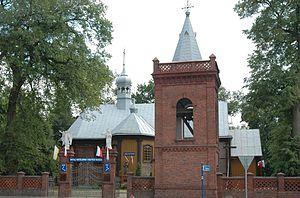
Firlej est un village polonais de la gmina de Firlej dans le powiat de Lubartów de la voïvodie de Lublin dans l'est de la Pologne.